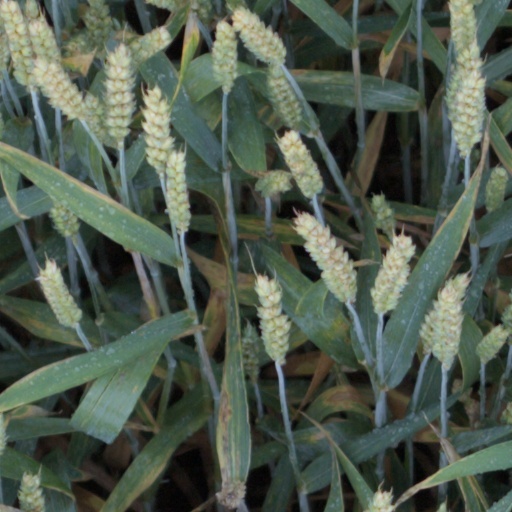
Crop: wheat